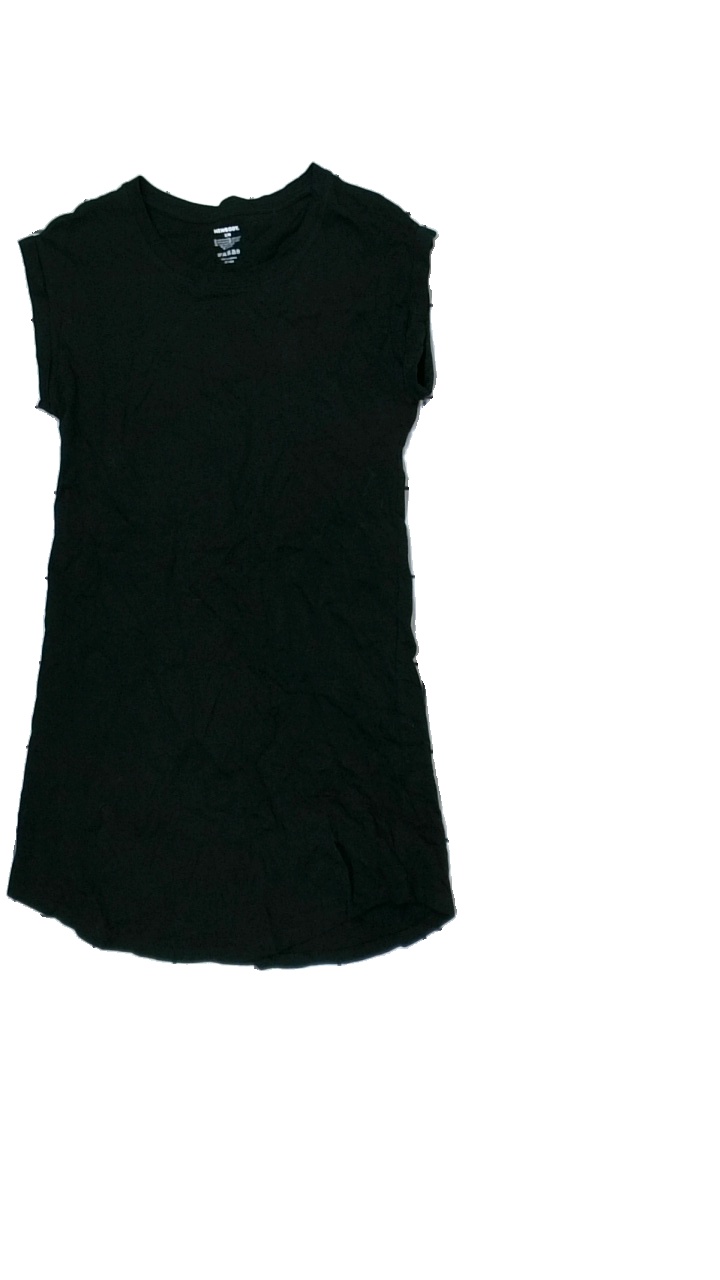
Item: Pajamas (Ladies)
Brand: Newbody
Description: grått nattlinne, sned i söm
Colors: Black
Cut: Regular
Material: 100% cotton
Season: All
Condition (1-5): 2
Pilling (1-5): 5
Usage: Export
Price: <50